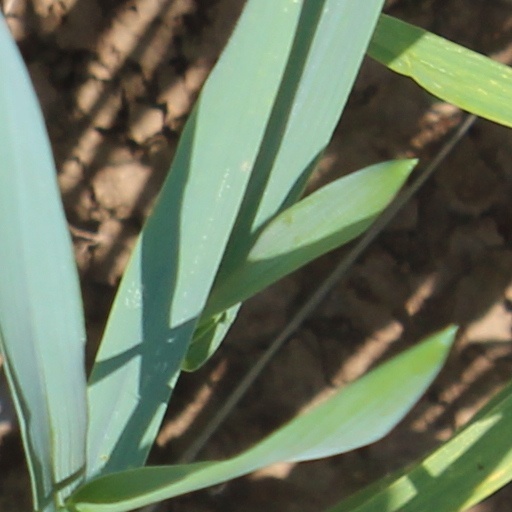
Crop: wheat